Steep Rock Lake

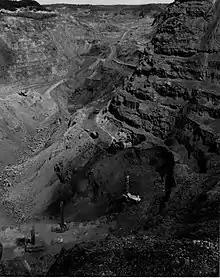
Errington Open Pit Mine

In March 1941, negotiations with the Ontario Government for the rights to dam off Steep Rock Lake were underway. The negotiations involved Steep Rock Iron Mines Limited, Ontario Hydro and Ontario-Minnesota Pulp and Paper Company. A special act of legislation was passed on July 27, 1942, called "An Act Respecting the Hydro Electric Power Commission of Ontario, Steep Rock Iron Mines Limited and the Ontario-Minnesota Pulp and Paper Company Limited." This allowed Steep Rock Iron Mines to dam up the area surrounding the lake. By March 1943, financial arrangements were completed for the diversion plan and the project is started. Charlie Pitts and his construction company (C.A. Pitts Construction Co.) was hired to build the roadways to Finlayson Lake. Patrick Harrison and his crew were hired to dig the tunnel that would lower the water level of Finlayson Lake. On July 23, 1943, a plug is blown at the bottom of Finlayson Lake which leads into a tunnel connecting to the Seine River to lower the water level in Finlayson. Through the fall of 1943, three dams were constructed and the first pumps were put into action in the middle arm of Steep Rock Lake to dewater that section. By May the water level had dropped 75 ft. Raft Lake (situated between Finlayson and Marmion Lake) was also lowered to connect the two larger lakes together to complete the diversion plan. All through the summer and winter of 1943, millions of tons of rock, gravel and earth were moved. More than a million cubic yards of rock had to be removed to create the canal between Raft Lake and Finlayson. When completed, it was six hundred yards long, a hundred feet wide, and as much as ninety feet deep in places. By the new year, Both Raft and Finlayson Lakes had been drained to the required levels, dams were built-including the dam between Marmion Lake and Raft Lake known as the Raft Lake Dam- and the cuts and canals had been completed. On January 28, 1944, the Raft Lake and Finlayson Diversion cuts were blown, which rerouted the water flow away from Steep Rock Lake. The lake was finally an isolated body of water and the job of pumping and mining the lake bottom could begin.